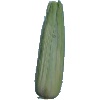
Label: Corn Husk 1